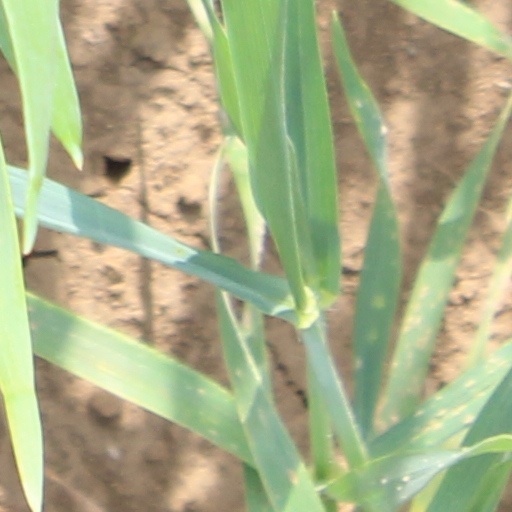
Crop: wheat